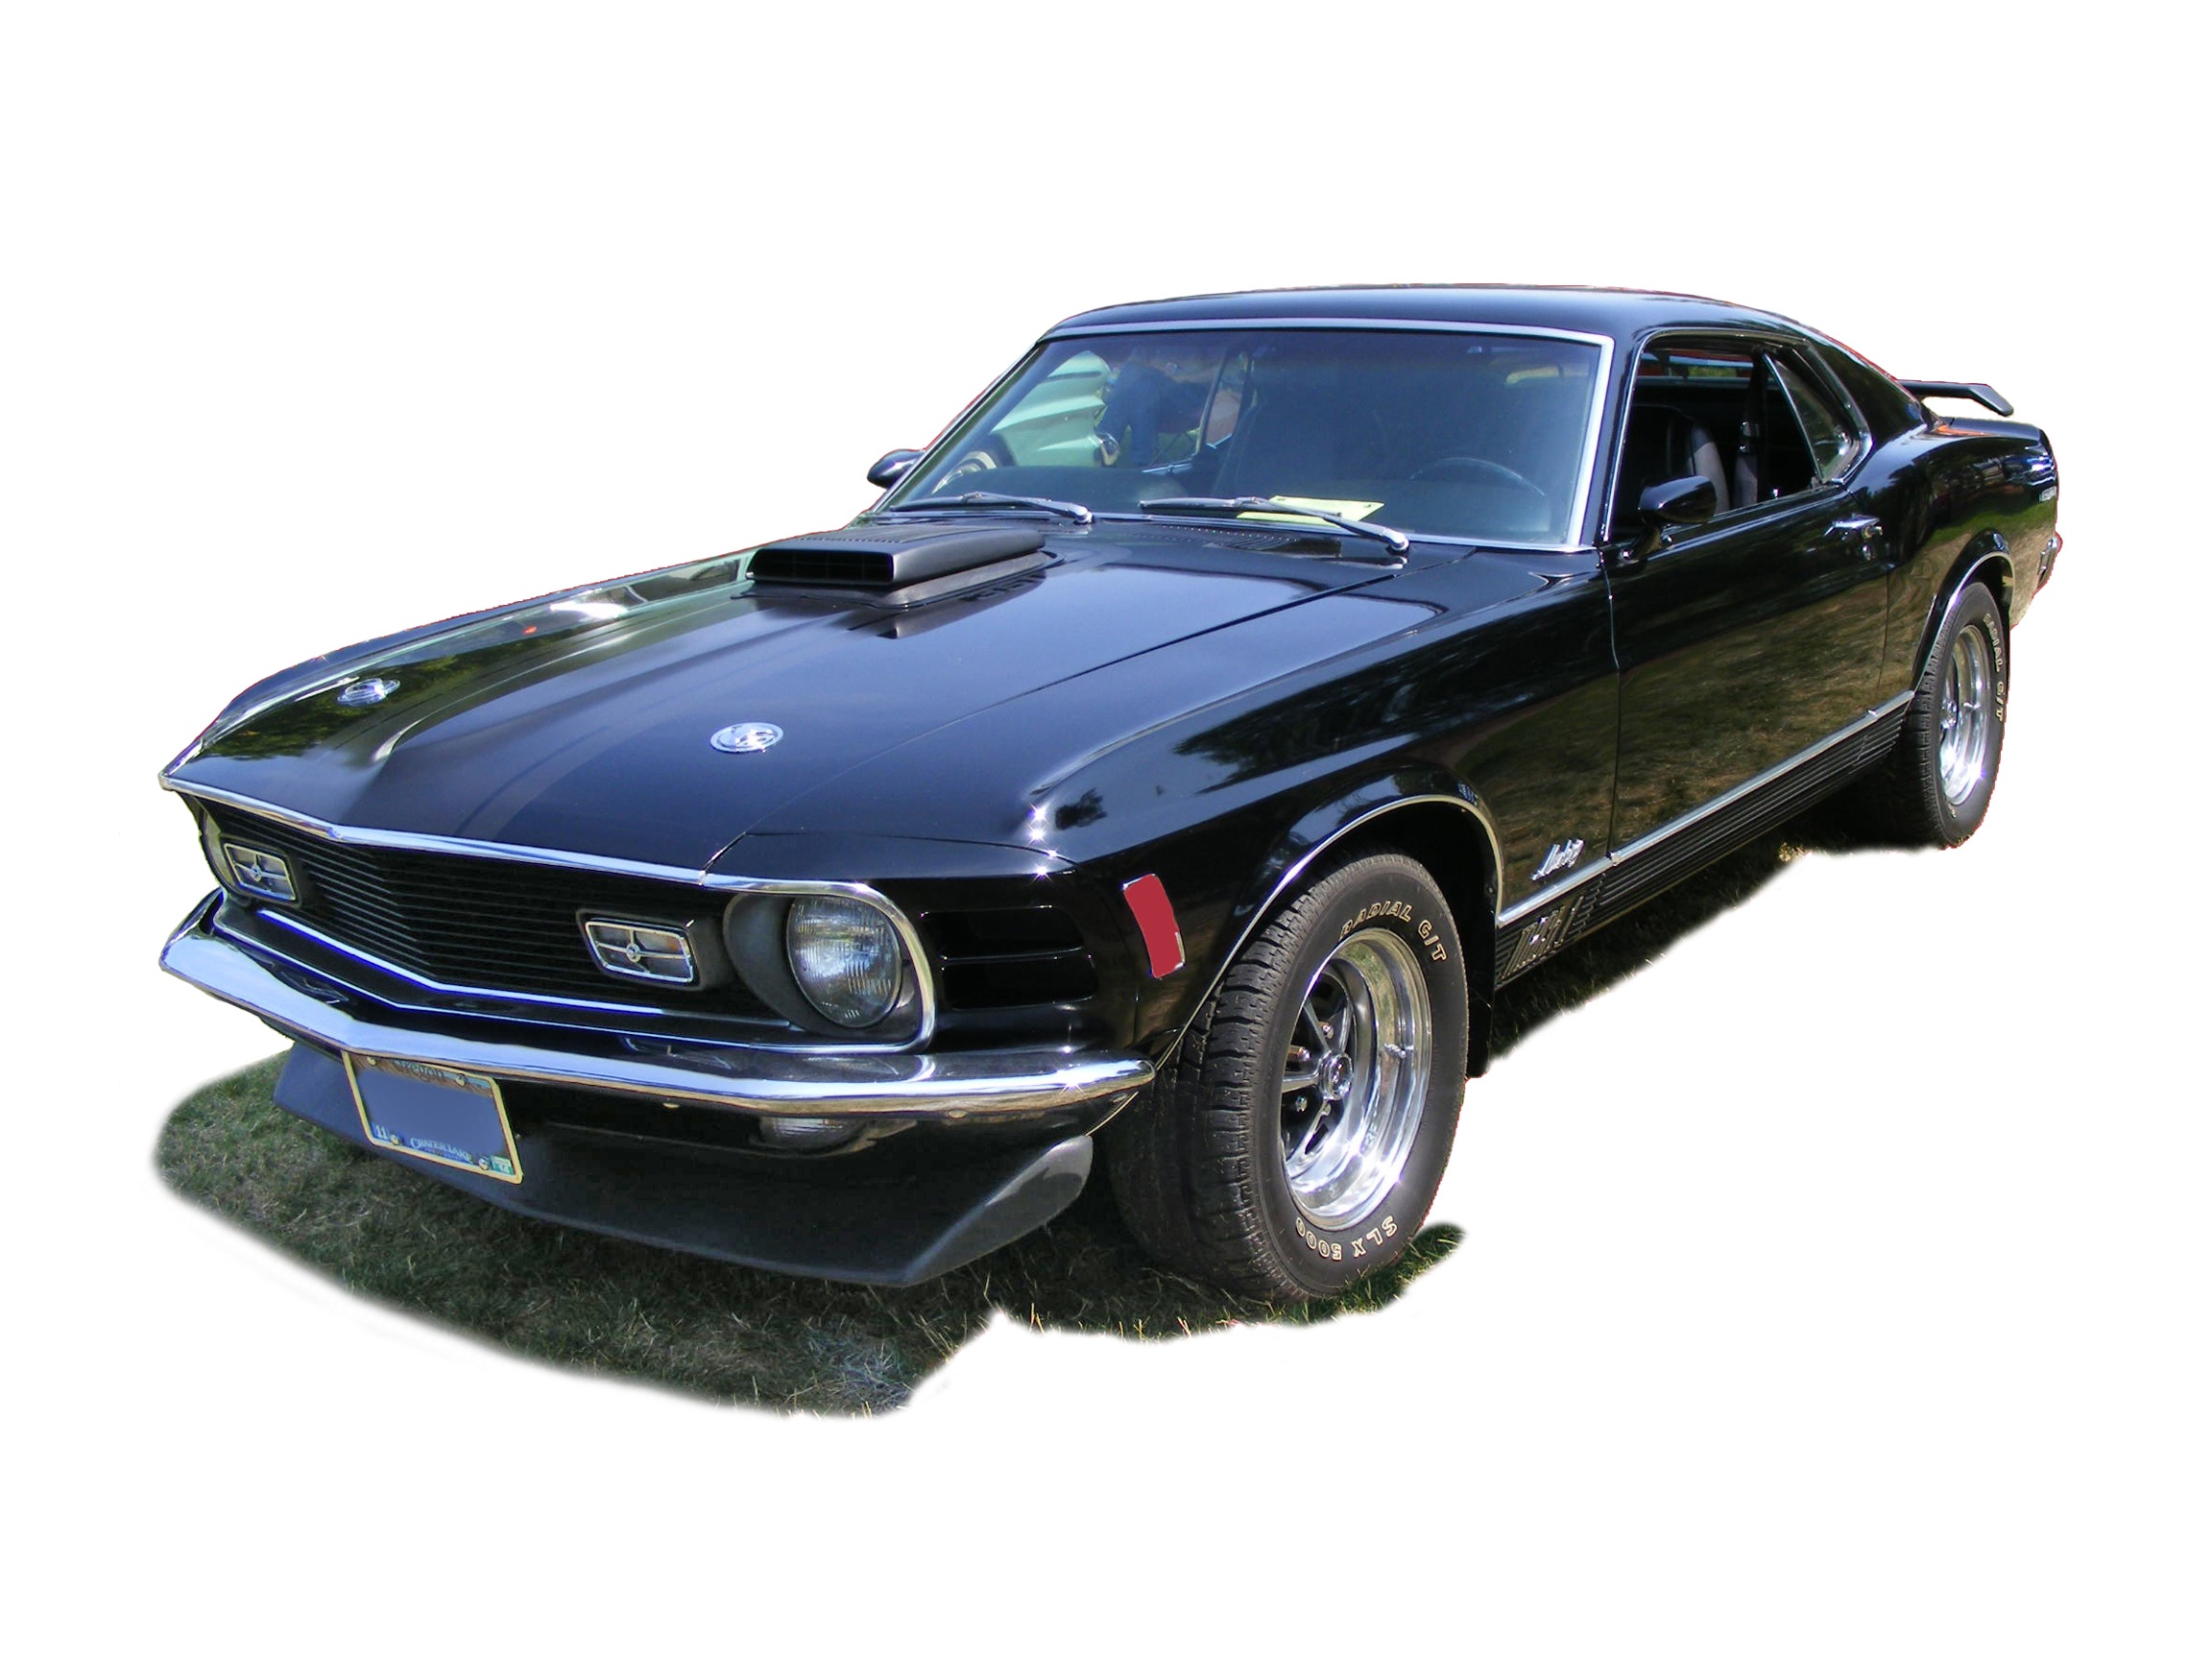
car, vintage, wheel, automobile, vehicle, auto, black, classic car, sports car, bumper, muscle car, ford, classic, 1970, mustang, fastback, v8, fast, ford mustang, model car, land vehicle, automobile make, automotive exterior, luxury vehicle, performance car, first generation ford mustang